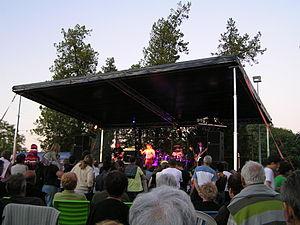
les Binuchads en concert à Cherves-Richemont
Les Binuchards sont un groupe de rock festif saintongeais originaire de Gémozac, petite ville située entre Pons et Royan. Fortement marqué par le terroir et le folklore charentais, le groupe est également influencé par les musiques celtiques et cadiennes.